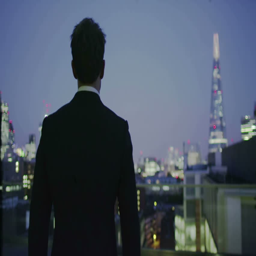
successful businessman looks out at the view of the city skyline at night